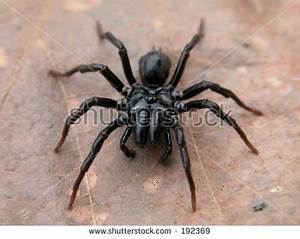
Label: ragno